Xiaodongzhuang station

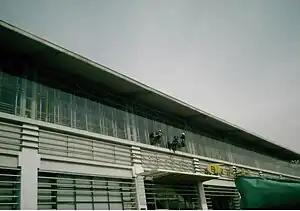

Xiaodongzhuang Station is a station of Line 9 of the Tianjin Metro. It started operations on 28 March 2004.